Bastia Cathedral

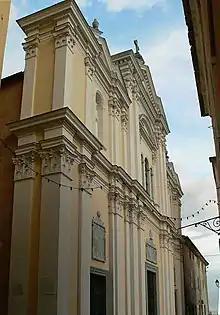
Sainte-Marie de l'Assomption de Bastia

Cathédrale St Marie ("Pro-cathédrale Sainte-Marie de Bastia") is a Roman Catholic cathedral in Bastia on the island of Corsica. It has been listed since 2000 as a "monument historique" by the French Ministry of Culture.